Shéu

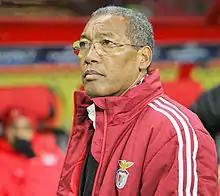
Shéu with Benfica in 2012

Shéu Han (born 3 August 1953), known simply as Shéu, is a Portuguese retired footballer who played as a central midfielder.